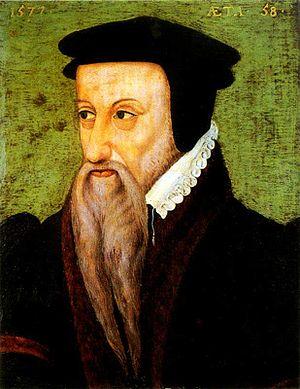
Théodore Turquet de Mayerne est un médecin et chimiste genevois qui fit progresser les théories de Paracelse. En France, il fut médecin ordinaire de Henri IV, puis en Angleterre, « premier médecin » de Jacques Iᵉʳ et de ses successeurs, Charles Iᵉʳ et Charles II. En tant que chimiste, il travailla avec des artistes pour développer de nouveaux pigments, on lui doit aussi la première découverte d'un « air inflammable », que l'on nommera plus tard l'hydrogène.
Bartholomé Tecia est un collégien originaire du Piémont exécuté le 10 juin 1566 à Genève pour « crime de sodomie ». Son procès et sa condamnation ont eu lieu trente ans après l’adoption de la Réforme à Genève. Âgé de 15 ans, il fut condamné à mort, torturé, ligoté et noyé dans le Rhône. Son histoire a été rendue publique en 2008 par une pièce de théâtre.
Les arts du spectacle en Suisse sont les traditions et la production artistique en Suisse notamment dans les domaines de la danse, du théâtre et du cirque.
La Faculté des lettres de l'Université de Lausanne, fondée en 1837, est une institution de recherche et d'enseignement spécialisée dans les sciences humaines.
Jacques Peletier du Mans, ou Pelletier, né au Mans le 25 juillet 1517, mort à Paris en 1582 ou 1583, est un mathématicien, médecin, grammairien et un poète humaniste français, membre de la Pléiade.